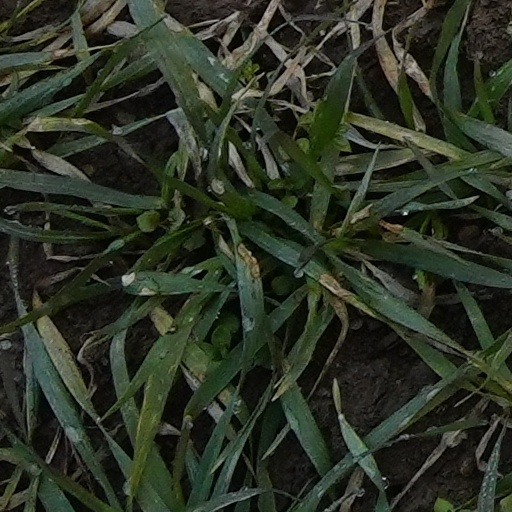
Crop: wheat